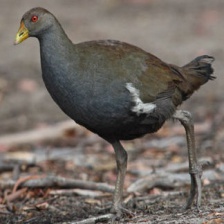
Species: TASMANIAN HEN
Scientific name: TRIBONYX MORTIERII
ImageNet parent category: european_gallinule